AT 2021lwx

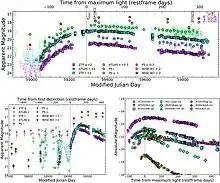
(Upper) Light curve of AT2021lwx. (Lower left) Pan-STARRS upper limits up to 750 d (rest frame) before the first detection of AT2021lwx. (Lower right) Comparison to similar transients.

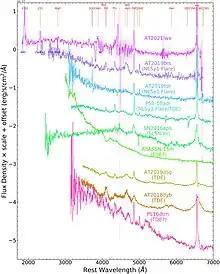
Rest-frame UV and optical spectra of AT2021lwx and similar objects.

AT 2021lwx (also known as ZTF20abrbeie or "Scary Barbie") is the most energetic non-quasar optical transient astronomical event ever observed, with a peak luminosity of 7 × 10 erg per second (erg s) and a total radiated energy between 9.7 × 10 erg to 1.5 × 10 erg over three years. Despite being lauded as the largest explosion ever, GRB 221009A was both more energetic and brighter. It was first identified in imagery obtained on 13 April 2021 by the Zwicky Transient Facility (ZTF) astronomical survey and is believed to be due to the accretion of matter into a super massive black hole (SMBH) heavier than one hundred million solar masses. It has a redshift of z = 0.9945, which would place it at a distance of about eight billion light-years from earth, and is located in the constellation Vulpecula. No host galaxy has been detected.